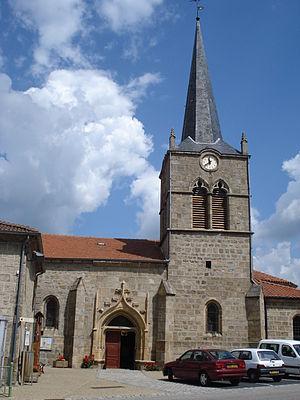
Boisset est une commune française située dans le département de la Haute-Loire, en région Auvergne-Rhône-Alpes.
L'église Saint-Pierre est une église catholique située à Boisset, en France.
Cet article recense les monuments historiques de l'est de la Haute-Loire, en France.